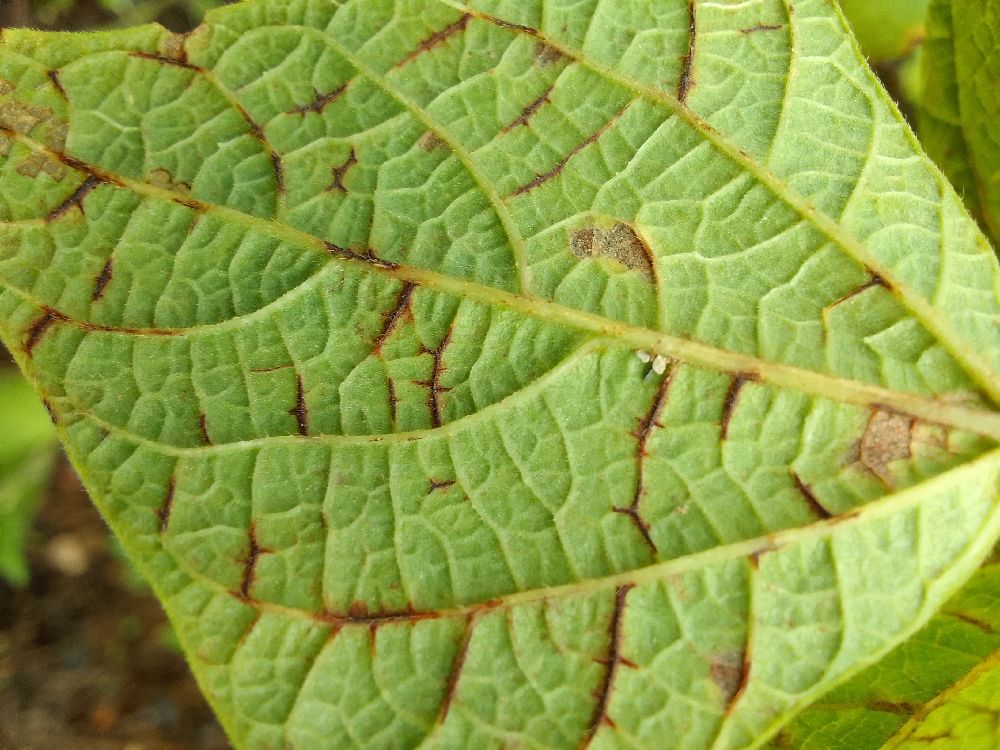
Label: anthracnose